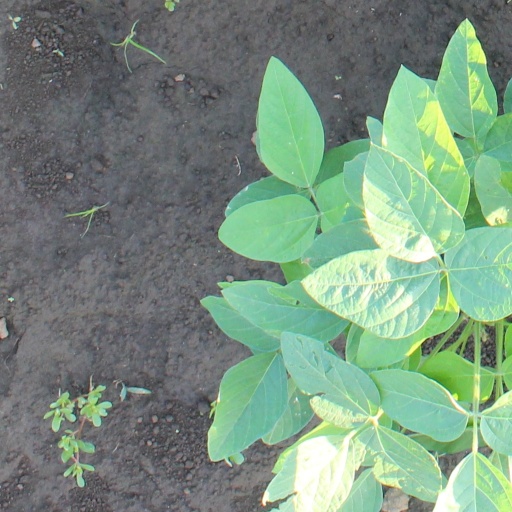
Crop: soybean